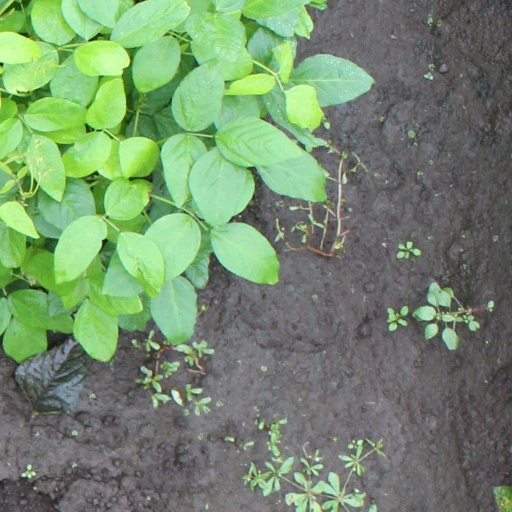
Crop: soybean